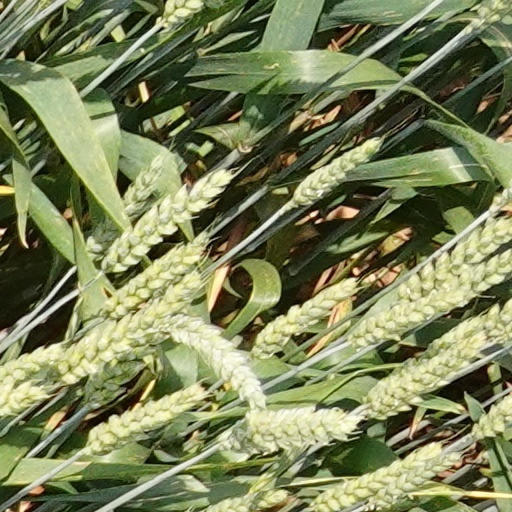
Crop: wheat